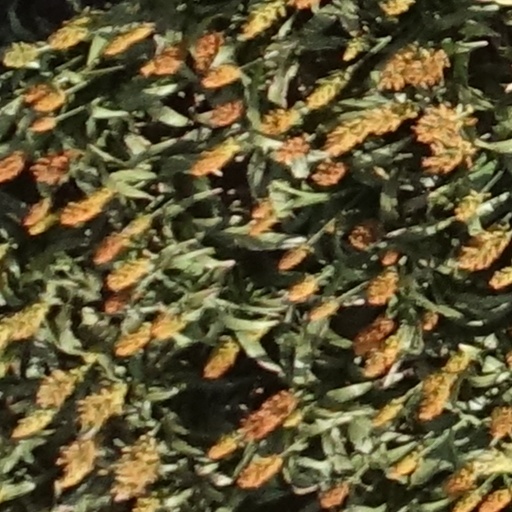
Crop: sorghum